Non-native pronunciations of English

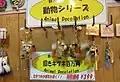
This gift shop in Japan spells the English word "decoration" as "decolation", as a result of the well-attested difficulty of Japanese speakers in distinguishing English and sounds.

Non-native pronunciations of English result from the common linguistic phenomenon in which non-native speakers of any language tend to transfer the intonation, phonological processes and pronunciation rules of their first language into their English speech. They may also create innovative pronunciations not found in the speaker's native language.